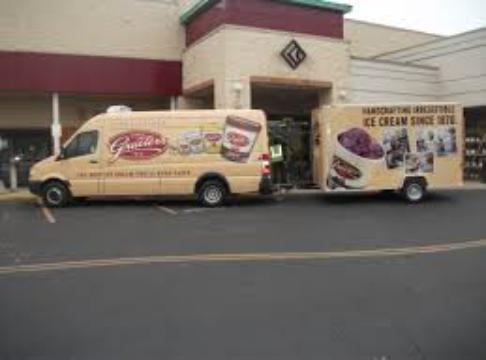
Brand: Graeter's
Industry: Food